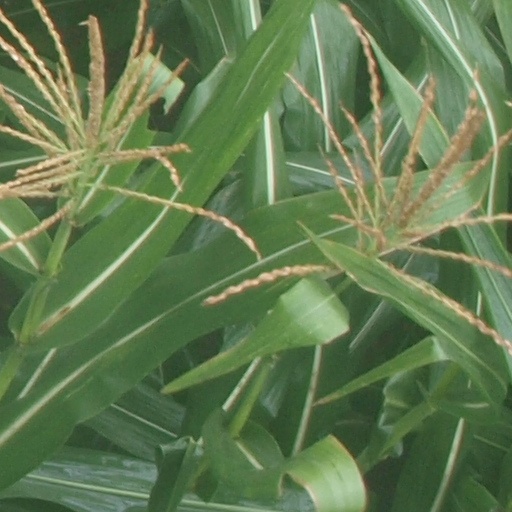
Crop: maize; corn